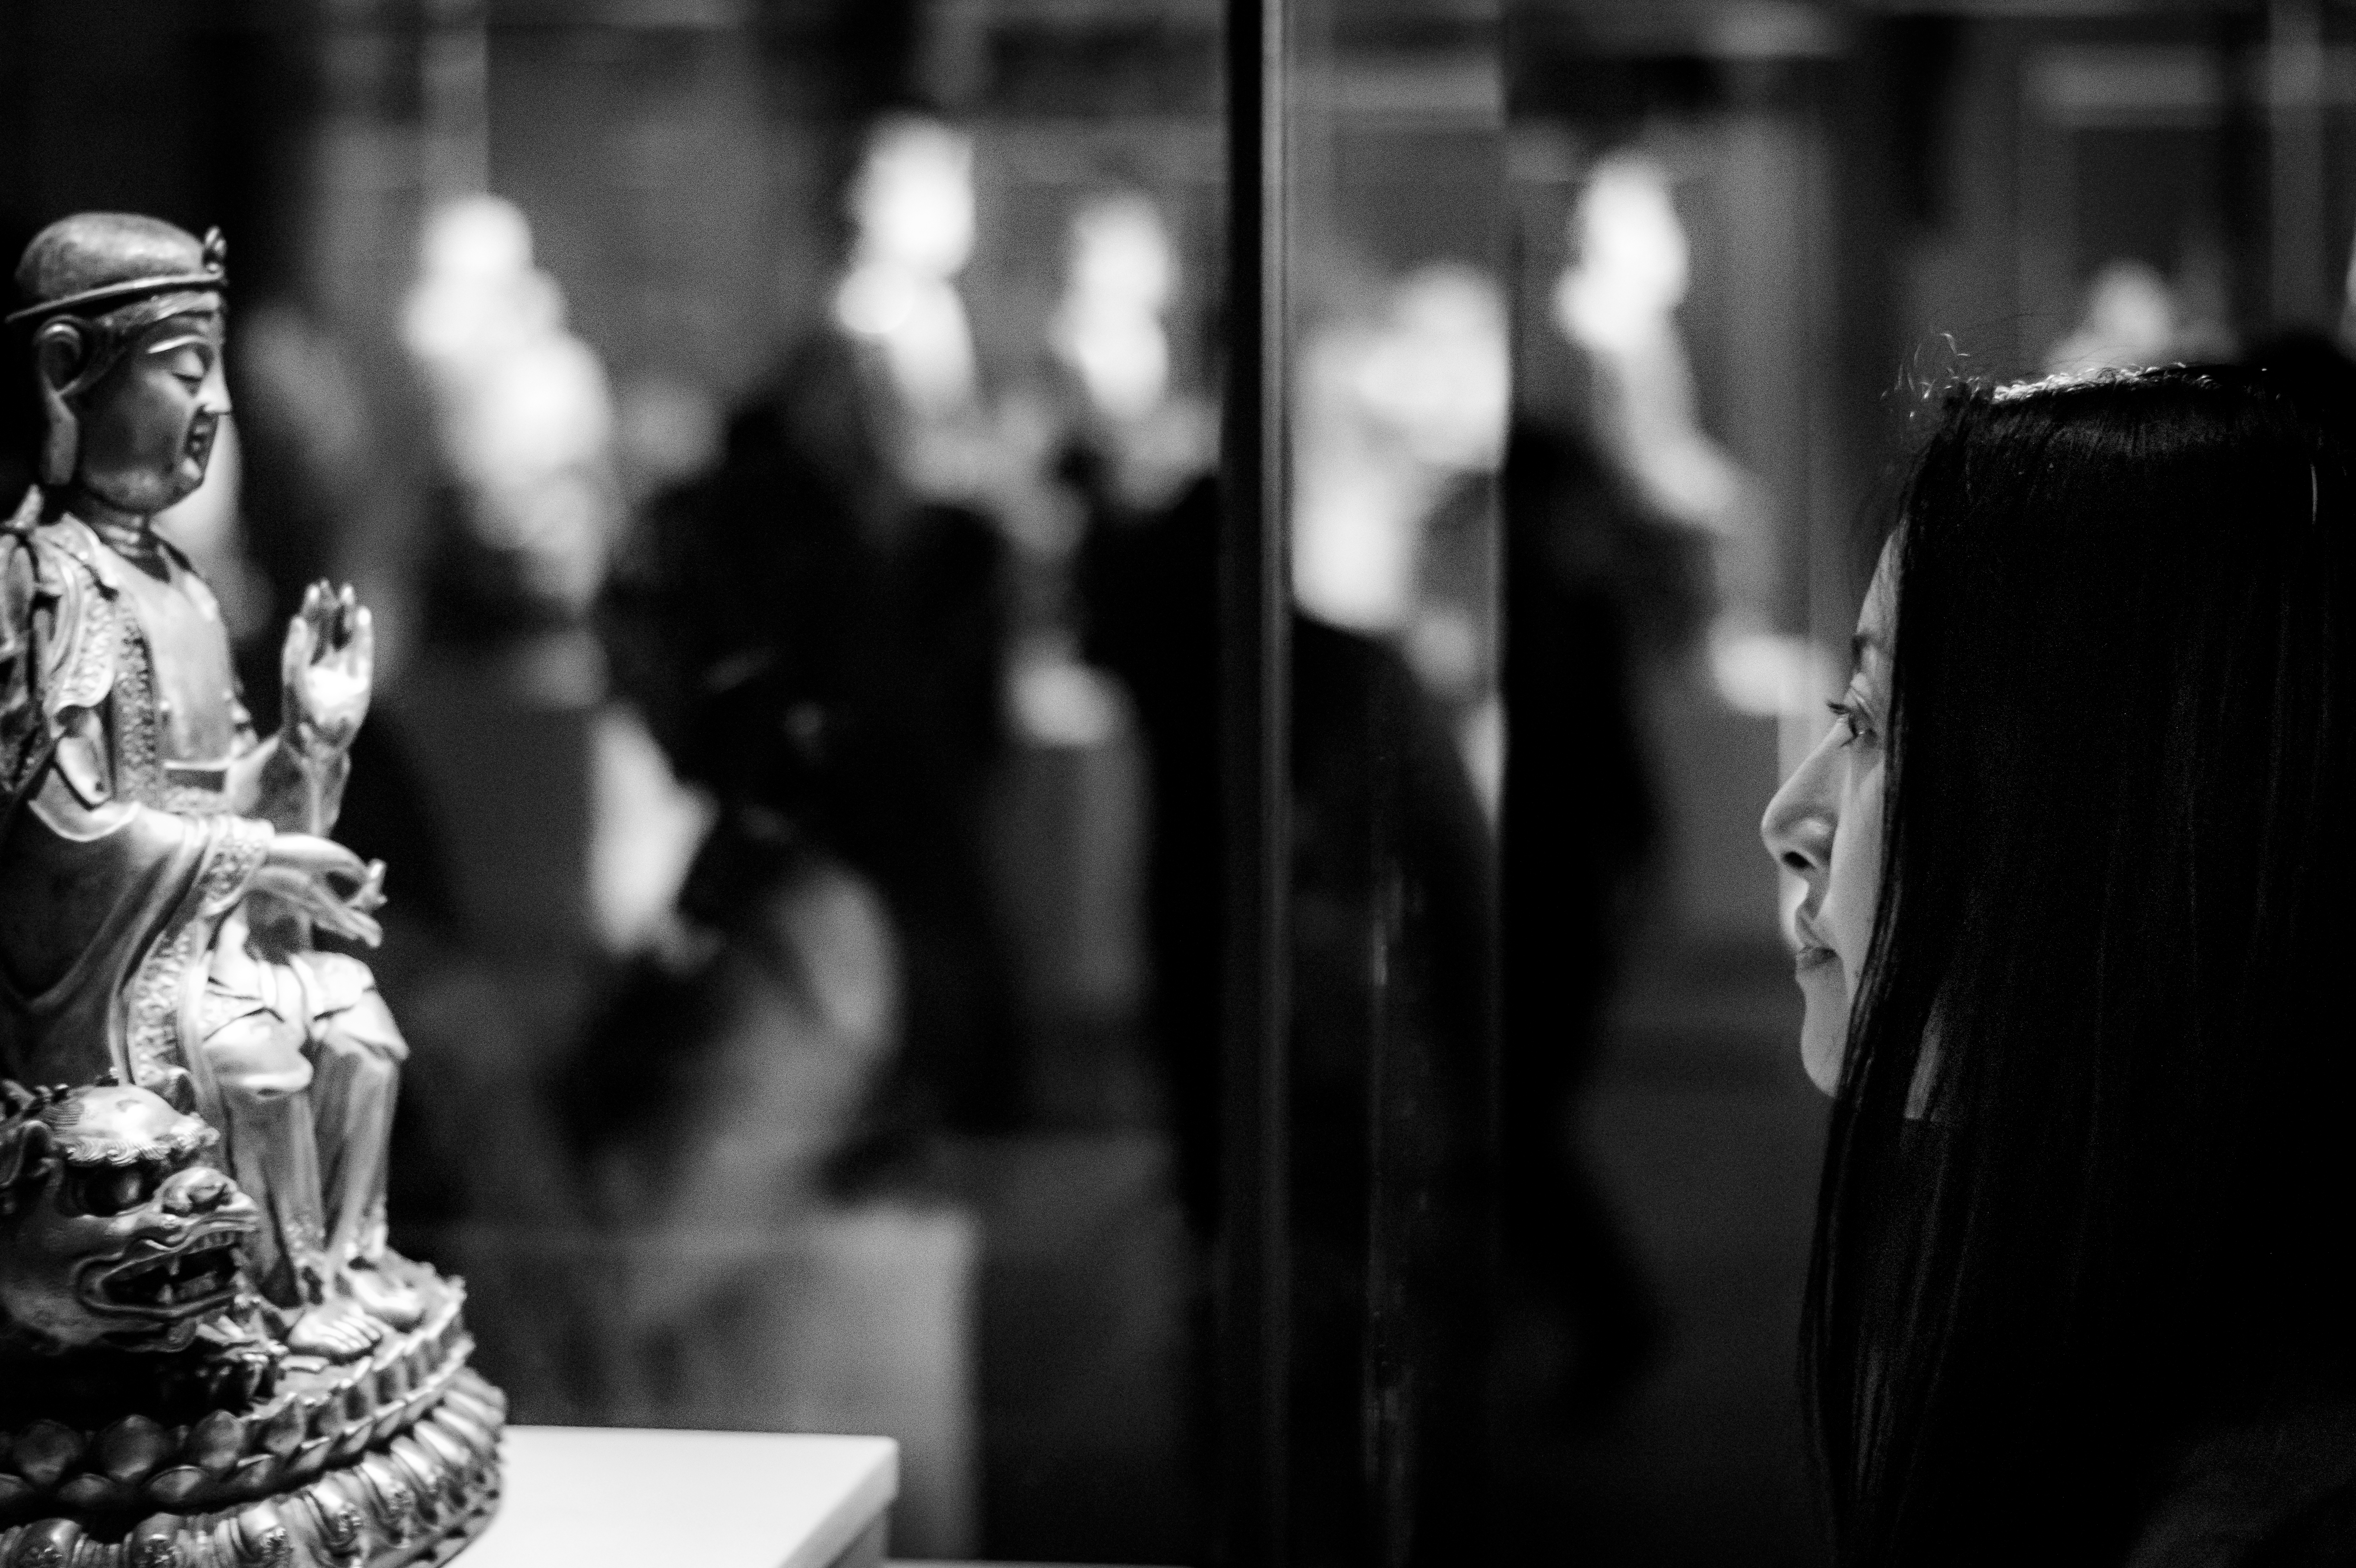
man, bokeh, black and white, girl, white, street, photography, city, urban, dslr, chinese, peace, human, darkness, fashion, black, monochrome, candid, art, beijing, eye, photograph, buddha, sony, fine, exhibition, china, streetscene, alpha, contact, inner, sonystreetphotographer, 58, element, monochrome photography, film noir